Maple Avenue Historic District (Cambridge, Massachusetts)

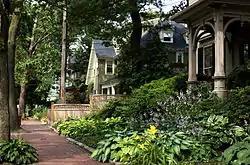

The Maple Avenue Historic District is a residential historic district on Maple Avenue between Marie Avenue and Broadway in Cambridge, Massachusetts, United States. It encompasses a street with a cohesive collection of well-preserved, predominantly Italianate and Second Empire, houses, in which the original spacing and setting have been preserved. It includes houses on both sides of Maple Avenue, numbered from 8 to 33, among which stand several Queen Anne and Colonial Revival houses. The district was added to the National Register of Historic Places in 1983.